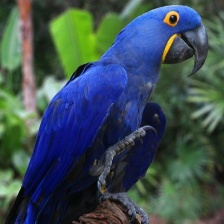
Species: HYACINTH MACAW
Scientific name: ANODORHYNCHUS HYACINTHINUS
ImageNet parent category: macaw